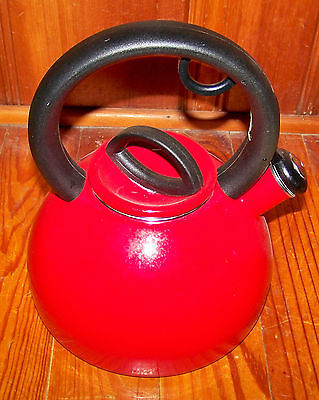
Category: kettle